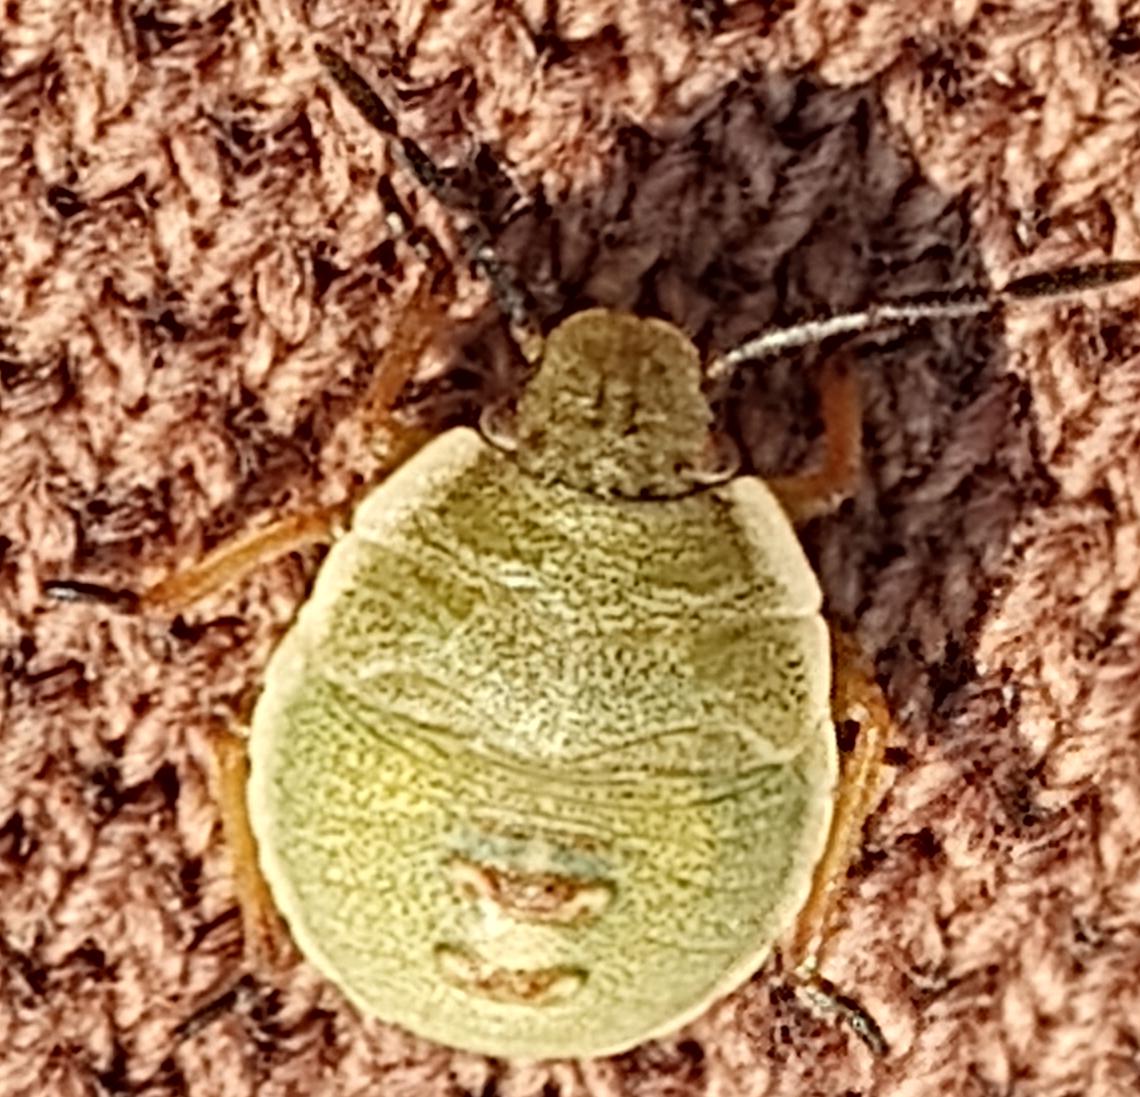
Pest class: stink_bug